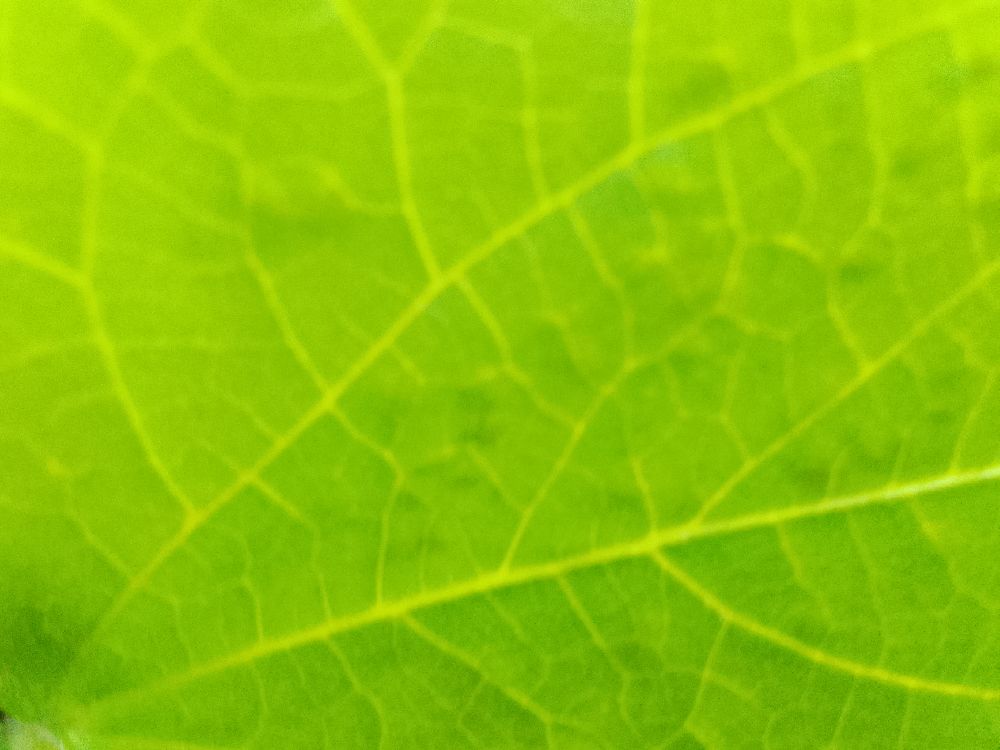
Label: healthy